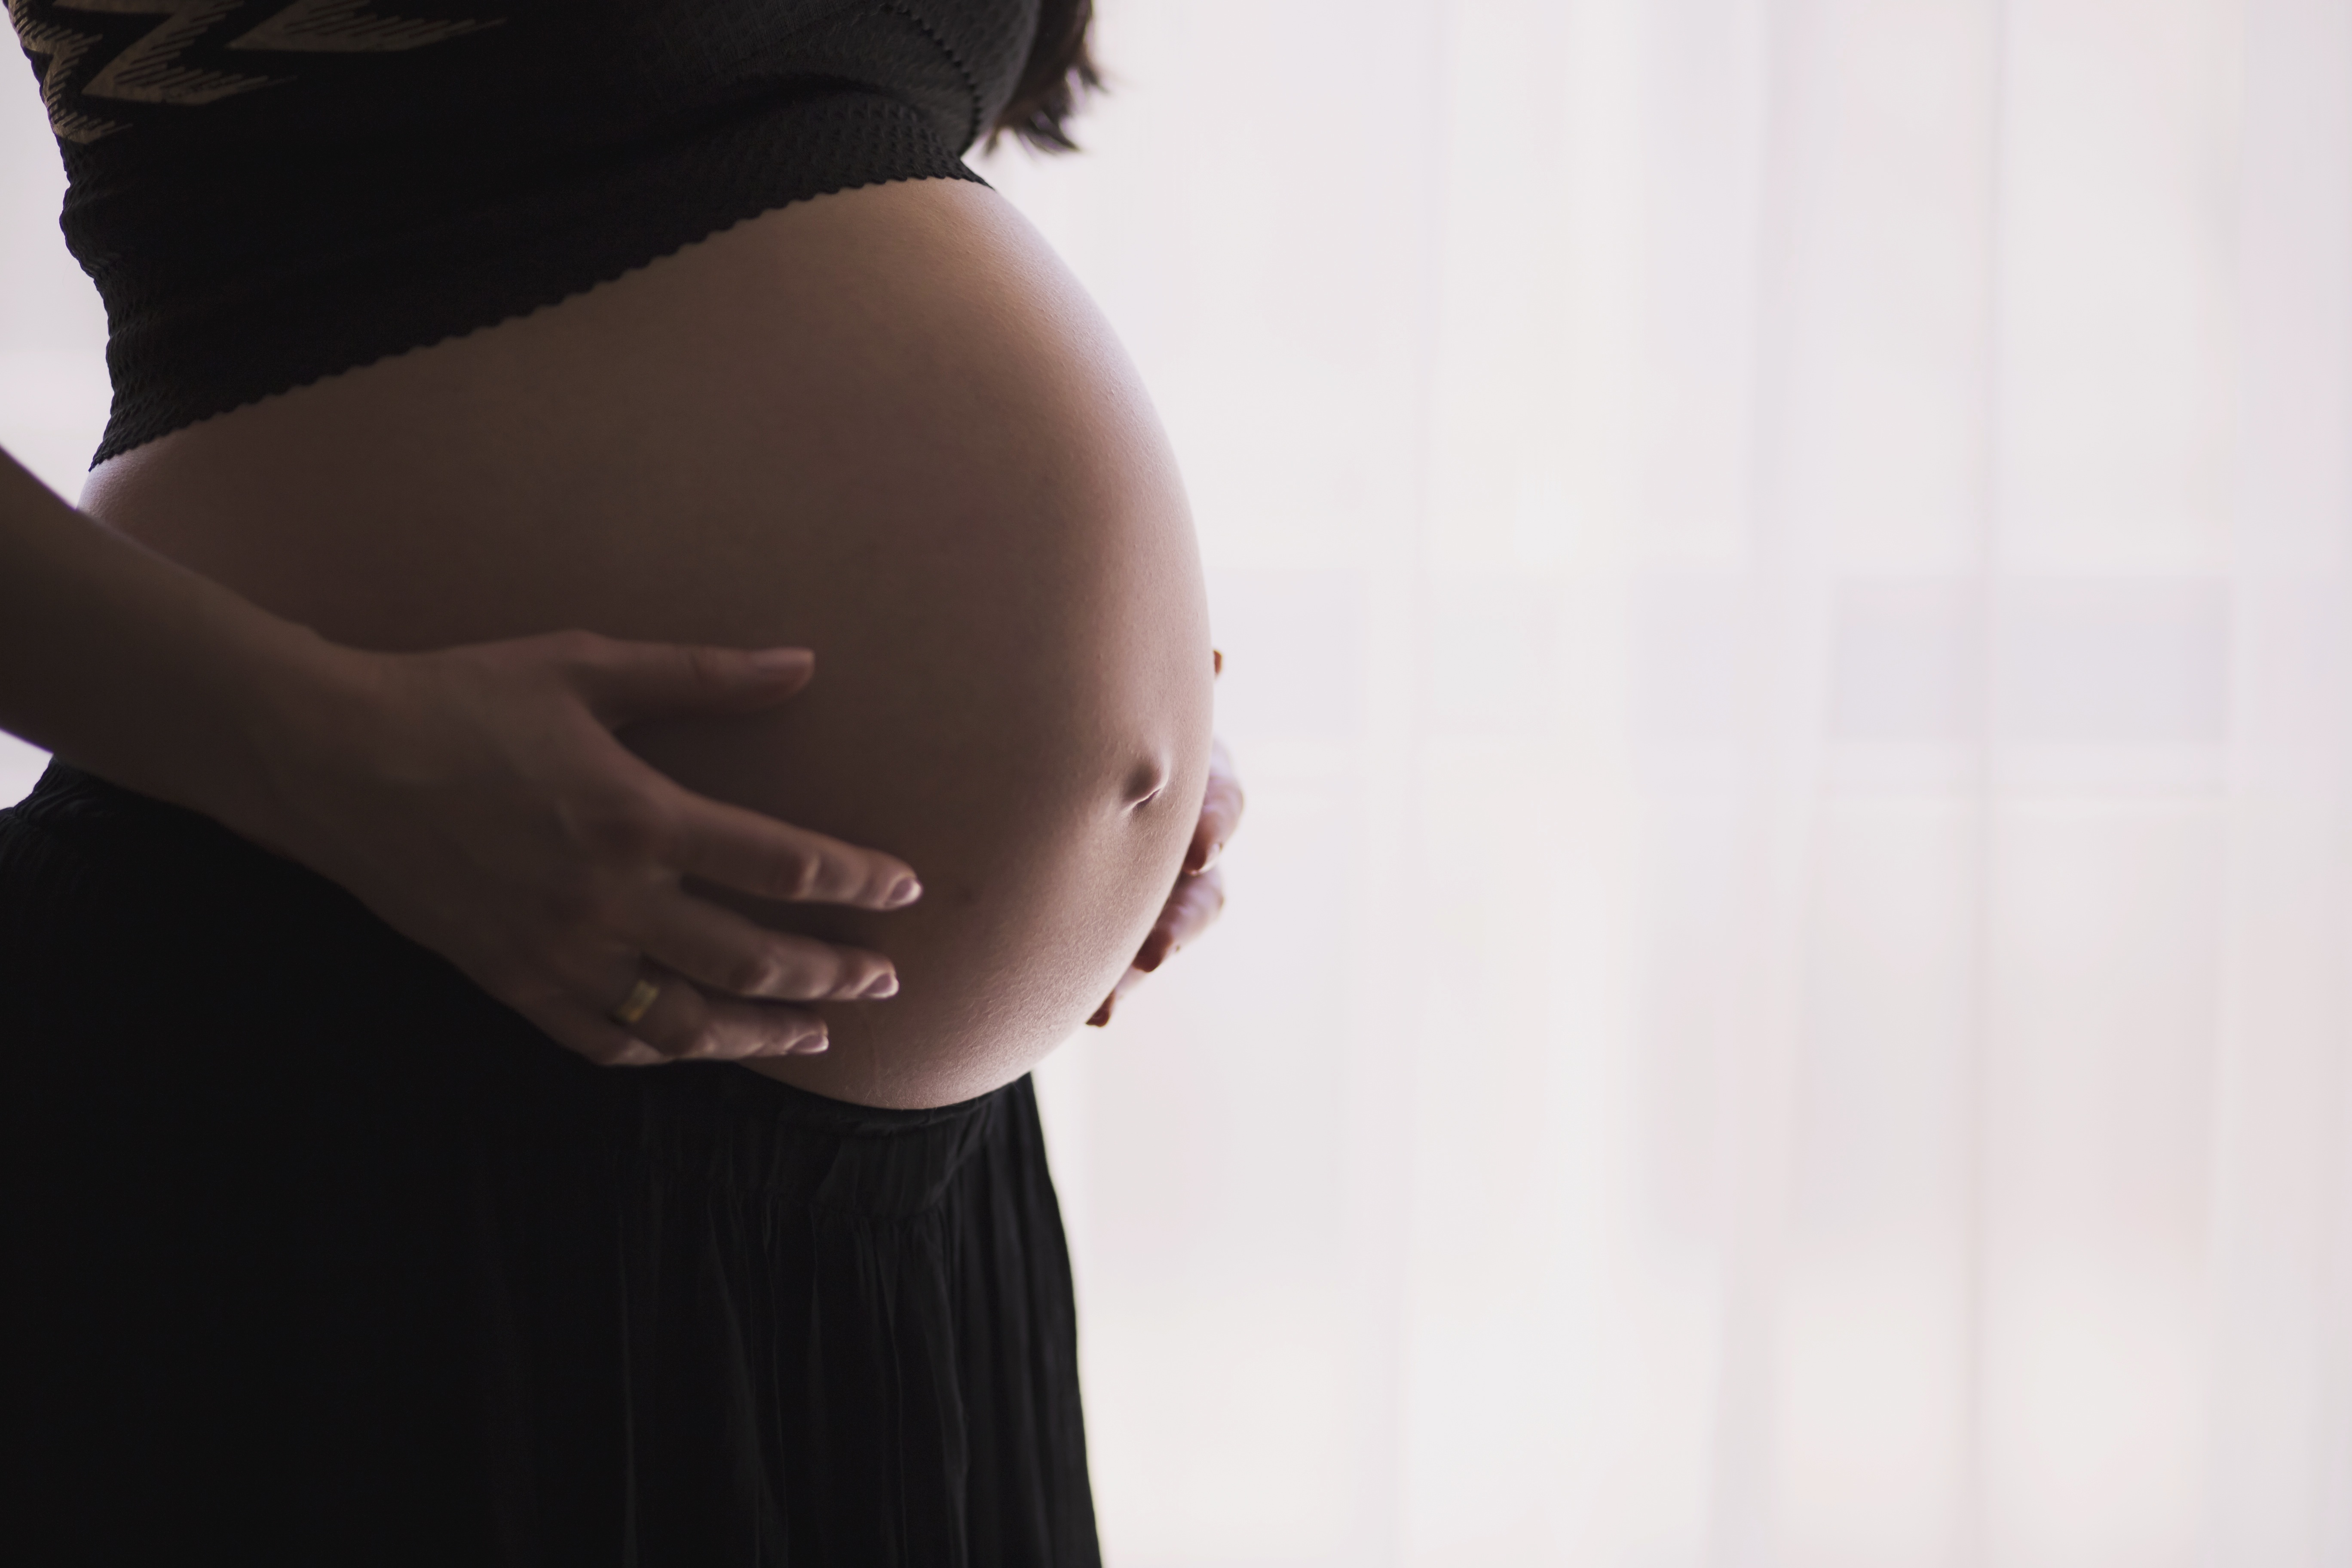
hand, person, girl, woman, photography, trunk, female, waiting, portrait, model, finger, fashion, black, arm, pregnancy, human body, dress, mother, eye, photograph, skin, pregnant, beauty, body, interaction, abdomen, photo shoot, sense, pregnant woman, portrait photography